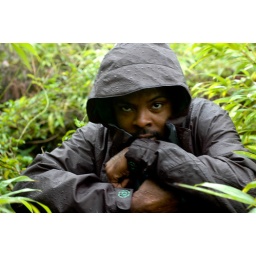
Frolab in Maui -bamboo forest + gum trees (43 of 47)